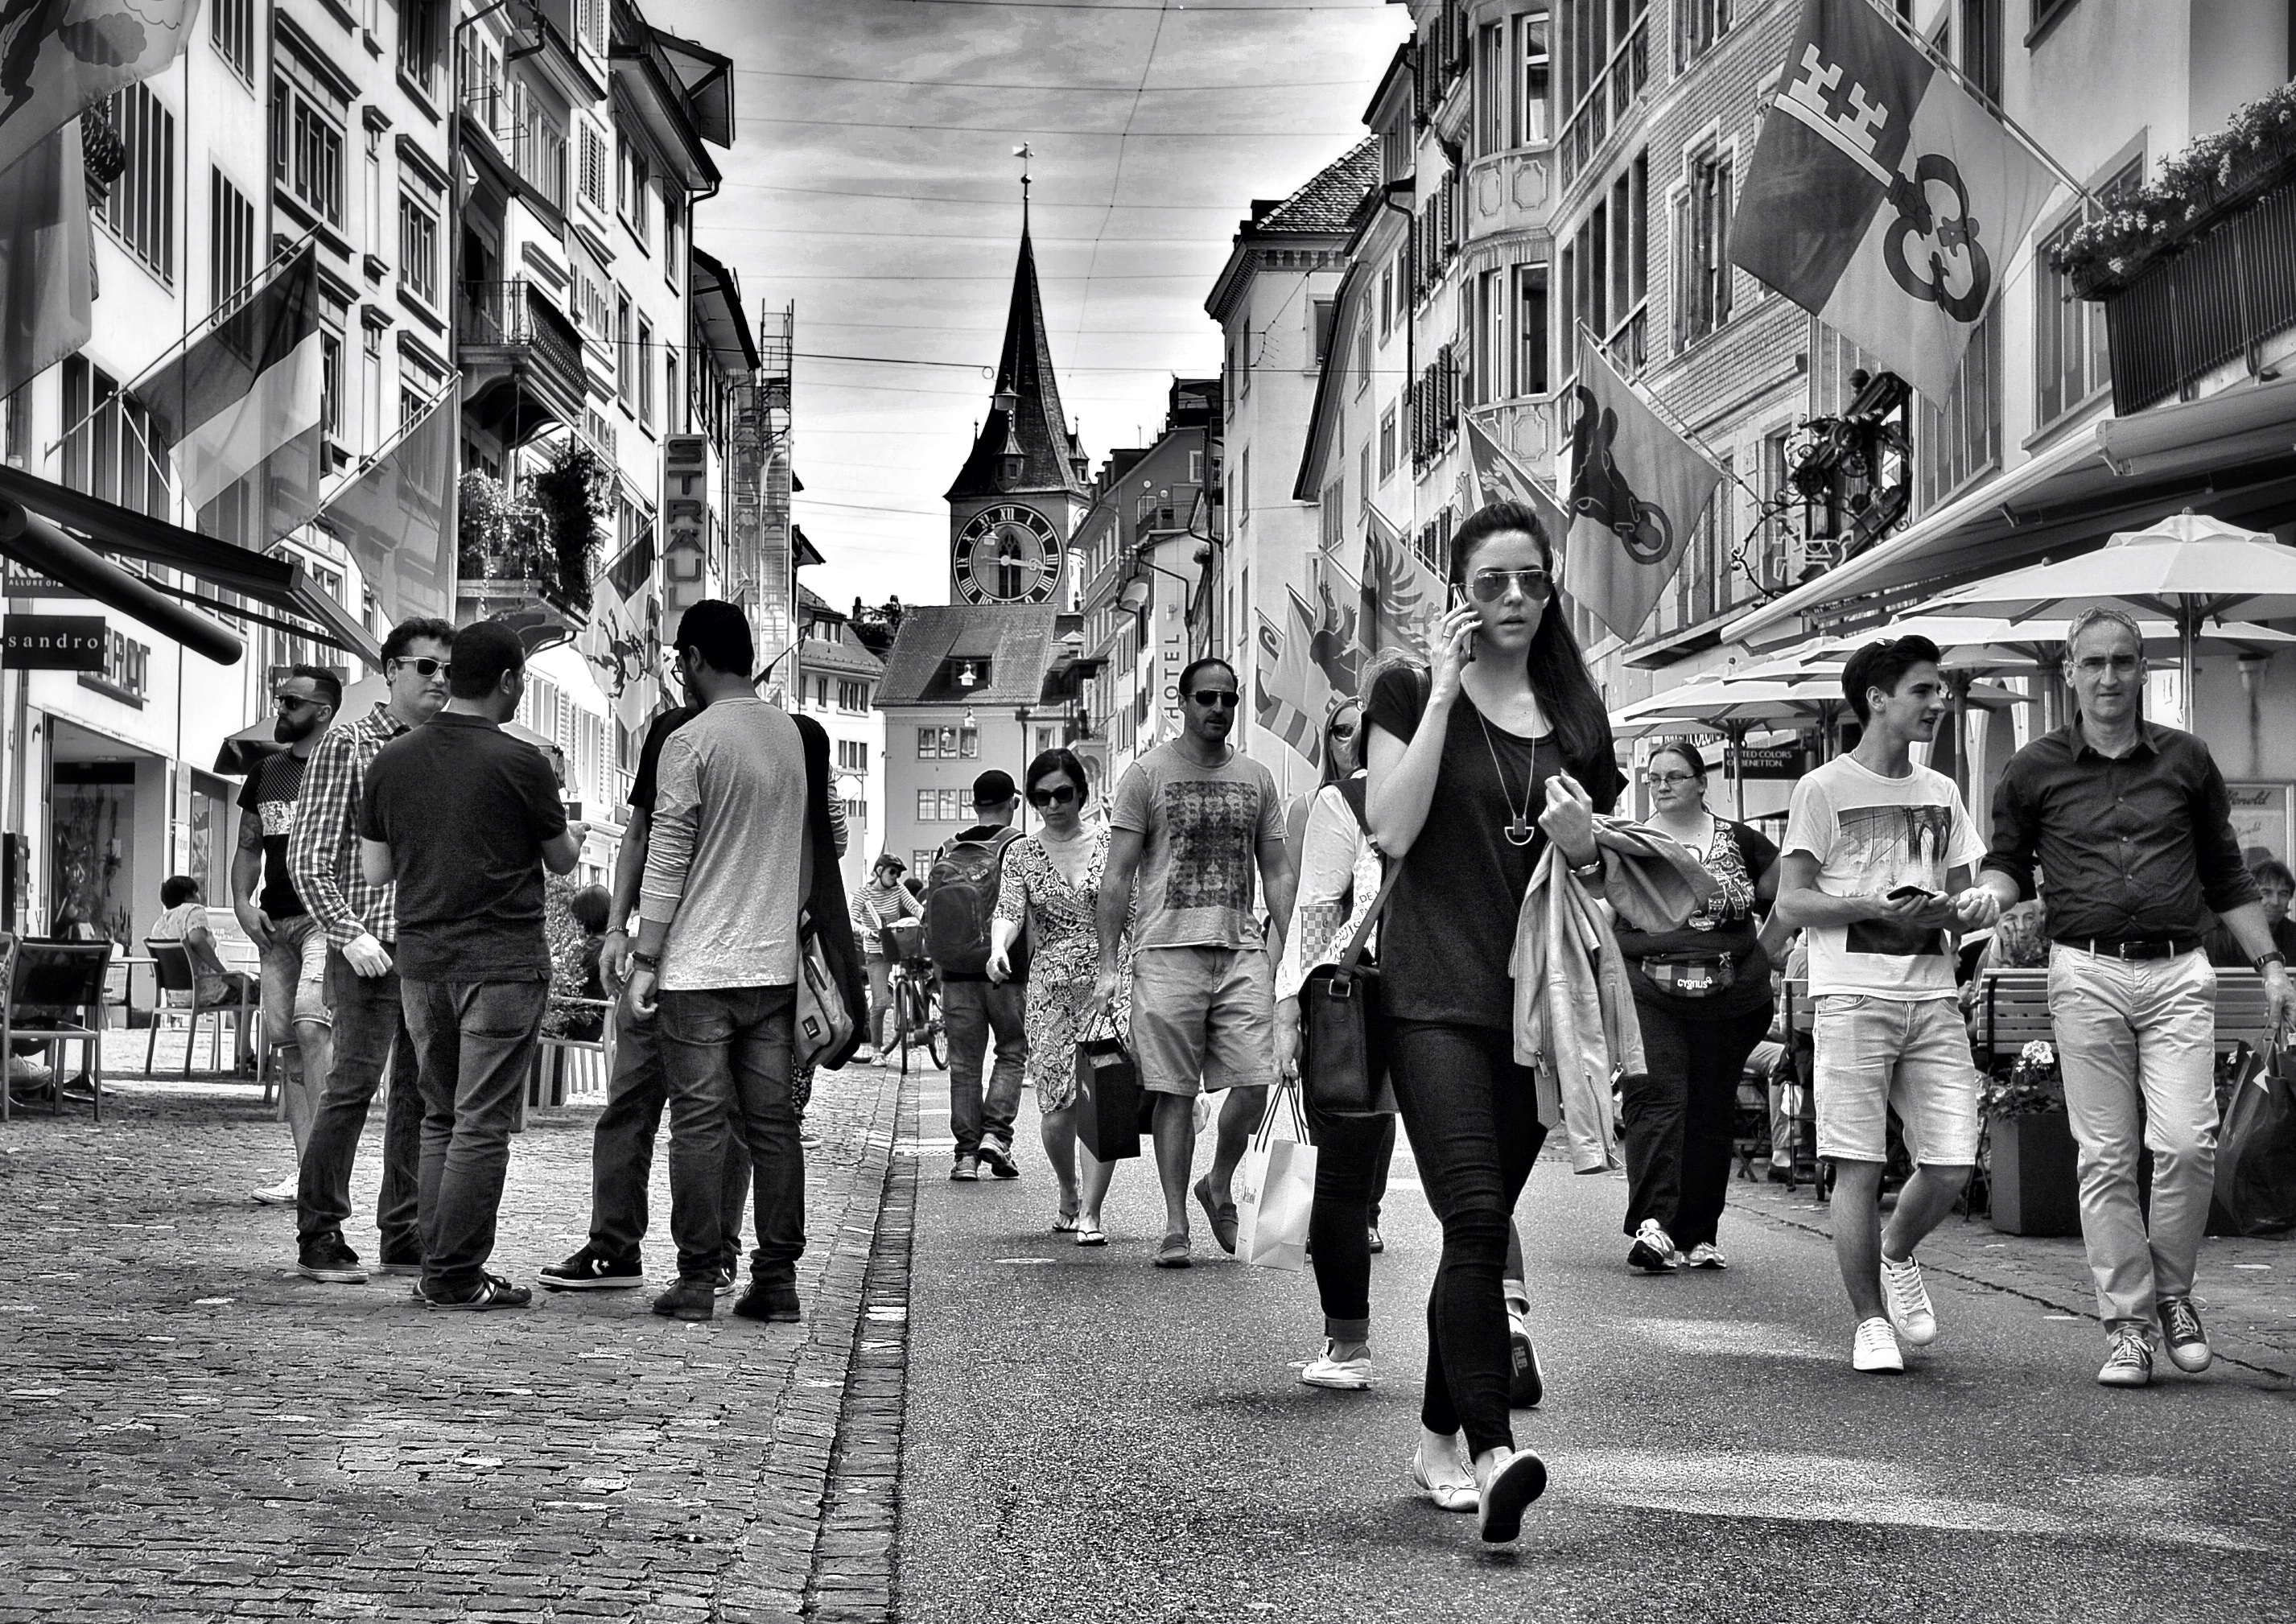
pedestrian, black and white, people, road, street, photography, city, urban, crowd, nikon, black, monochrome, flickr, bw, 2016, streets, candid, art, women, infrastructure, photograph, snapshot, negro, blanco, ch, schweiz, switzerland, strasse, weiss, schwarz, zurich, blancoynegro, streetphoto, snapseed, image, schwarzundweiss, bummeln, streetscene, menschen, passanten, spazieren, streetpix, thomas8047, onthestreets, iamnikon, d300s, blackandwithe, stadtansichten, streetartstreetlife, hofmanntmecom, 175528, strassencene, zurichstreets, rennweg, mai, z ri, stadtz rich, withe, streetphotograph, z richrennweg, urban area, monochrome photography, nonbuilding structure